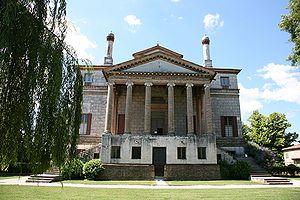
La villa Foscari, également appelée « La Malcontenta », est une villa veneta sise près de Mira, en Vénétie, conçue par l'architecte Andrea Palladio.